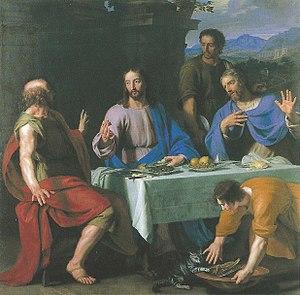
Le musée des Beaux-Arts de Gand, Museum voor Schone Kunsten en néerlandais, est un des plus anciens musées de Belgique. Son origine remonte en 1798, à l'époque où Gand est devenue la capitale du département français de l'Escaut, lorsque la France décida de rassembler une collection d'œuvres d'art accessible au public.